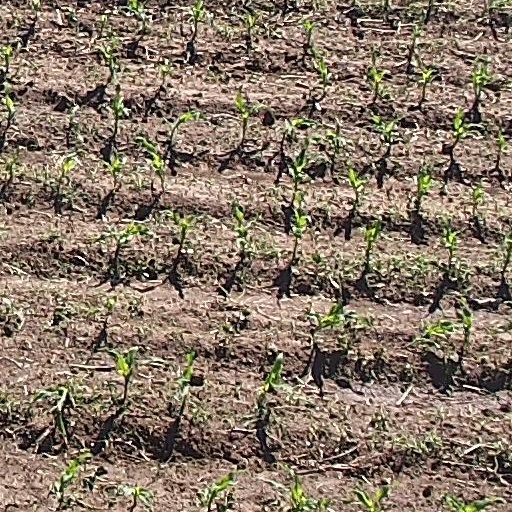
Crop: maize; corn